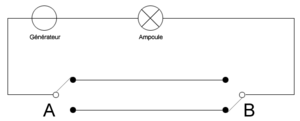
Schéma électrique d'un système de va et vient
Un circuit va-et-vient est un montage électrique qui permet d'éteindre ou d'allumer une lampe à partir de deux interrupteurs, par exemple un interrupteur à chaque bout d'un couloir pour une même lampe d'éclairage. Il existe aussi des va-et-vient dont la commande du même point lumineux se fait avec plus que deux interrupteurs.